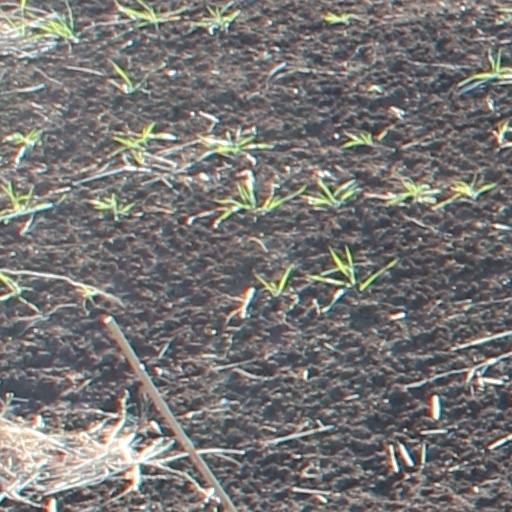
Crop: wheat